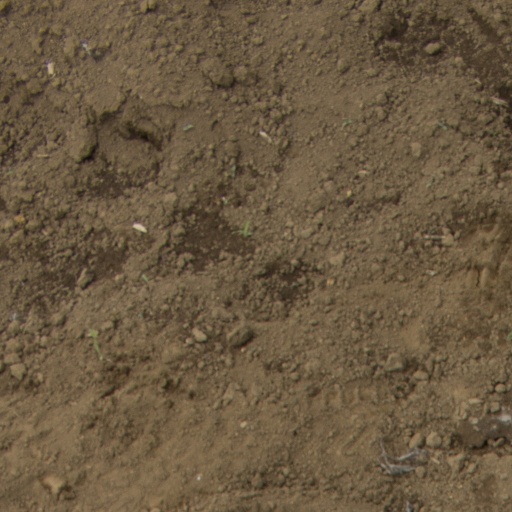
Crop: Jerusalem artichoke